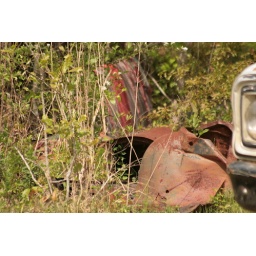
Rusty cars and trucks back in the woods